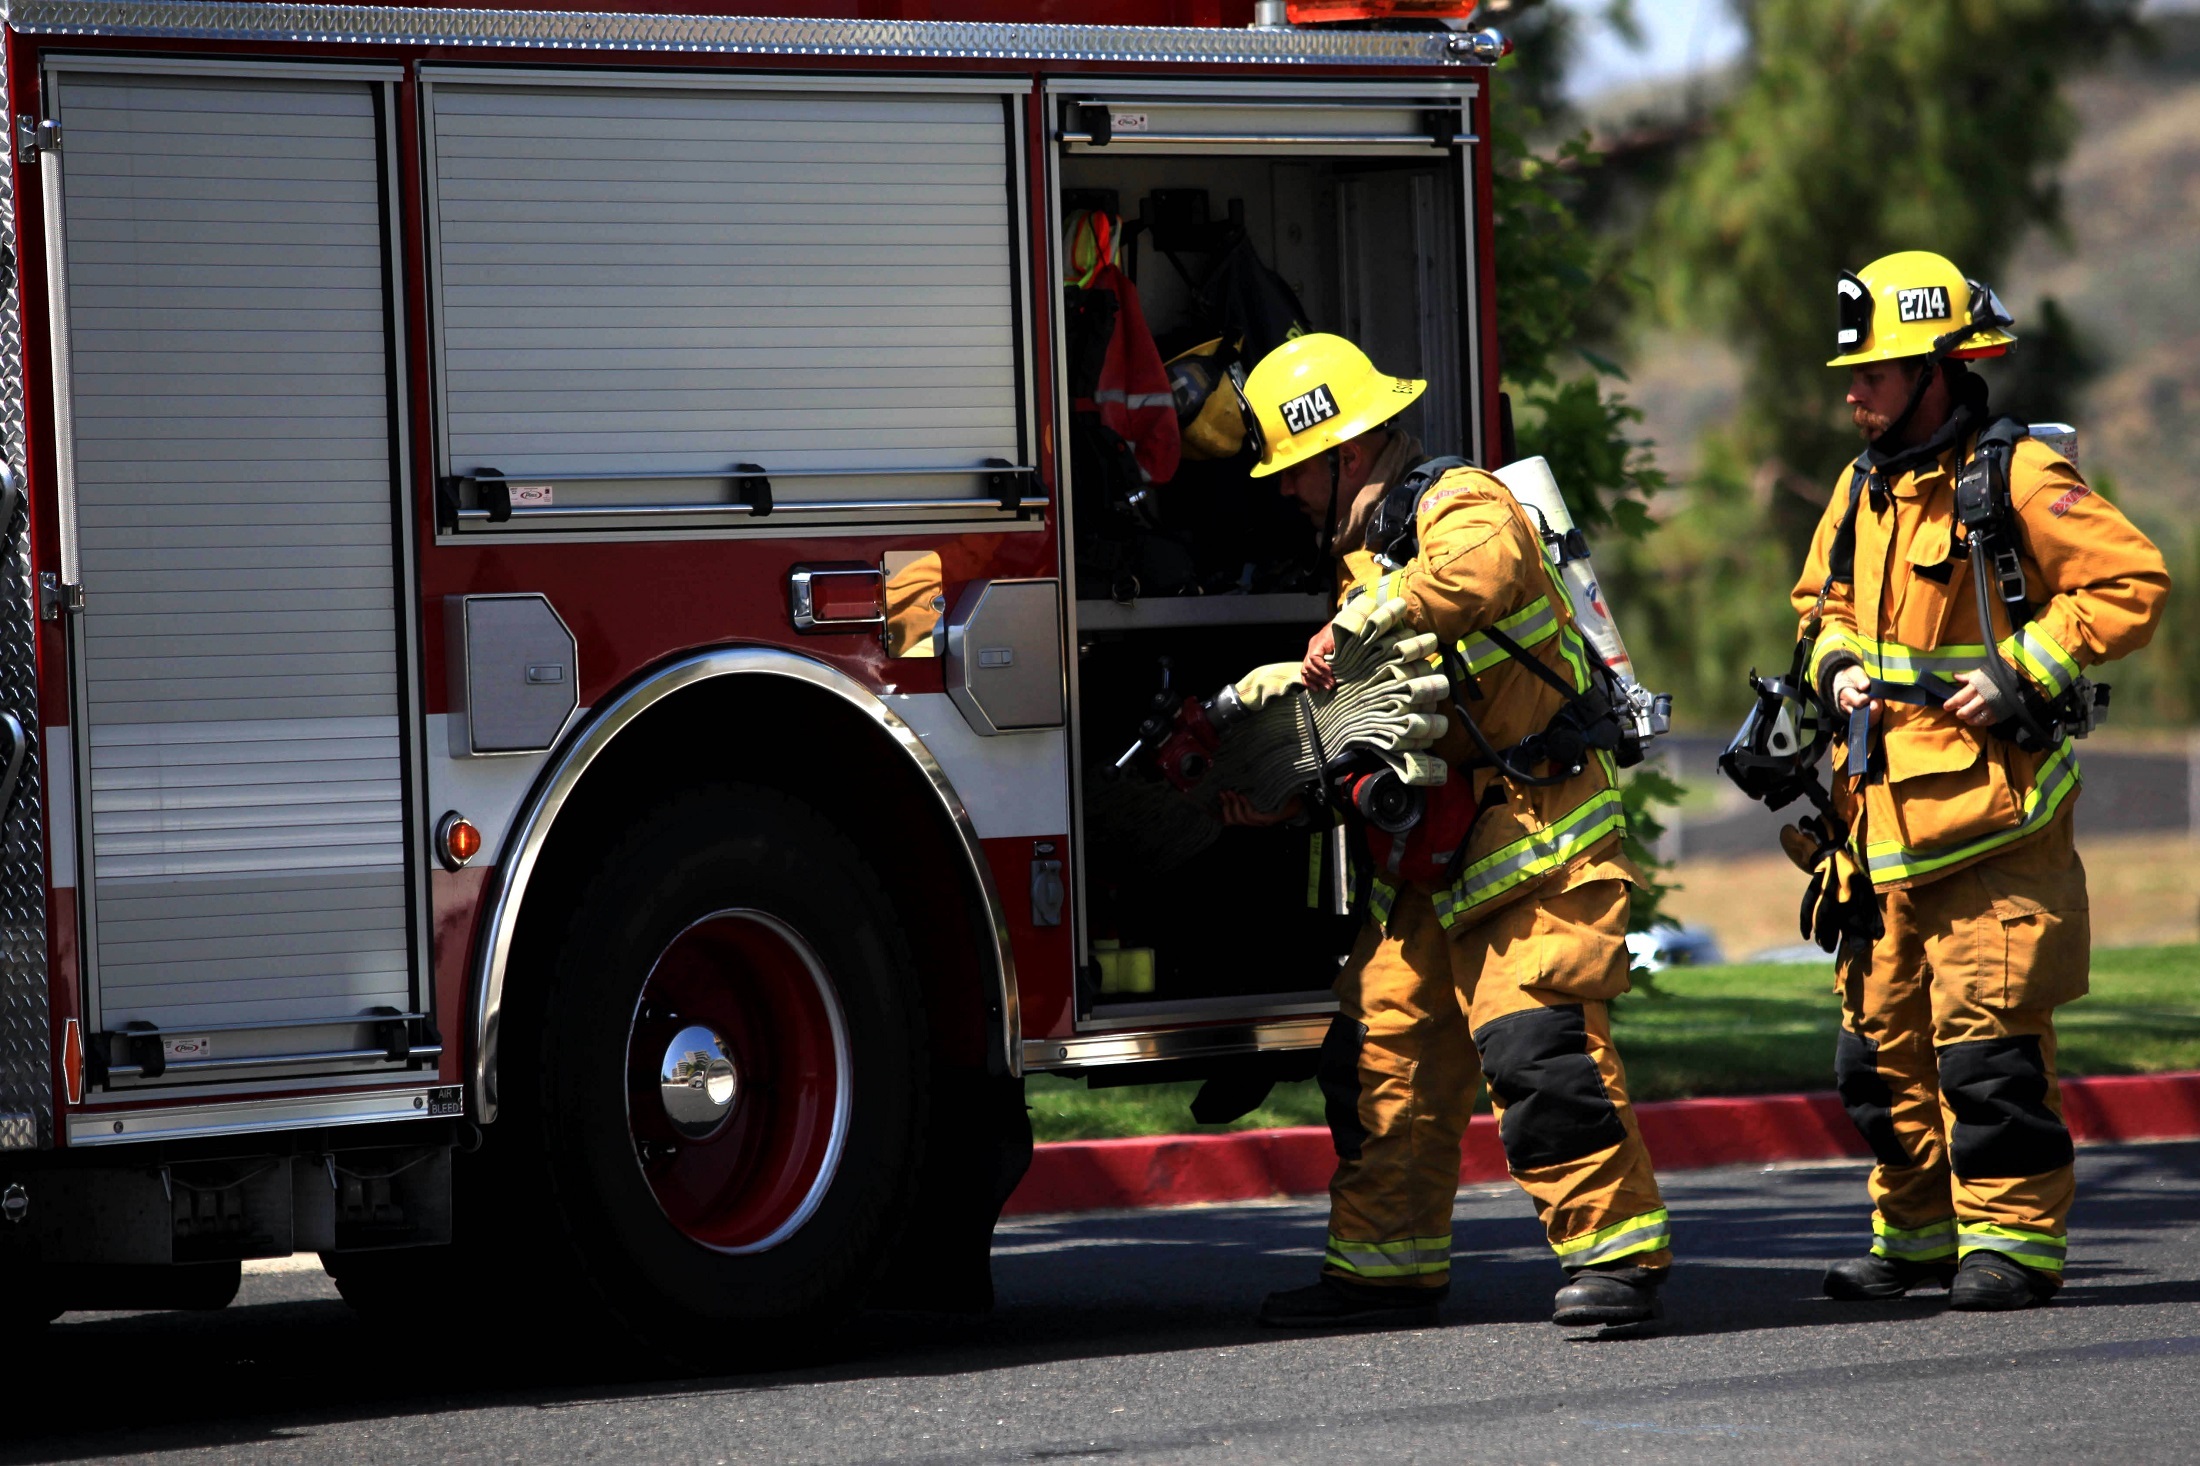
truck, vehicle, equipment, fire, fire truck, emergency service, fire department, helmet, danger, safety, hose, protection, job, service, practice, firefighter, firefighters, firemen, nozzle, controlled